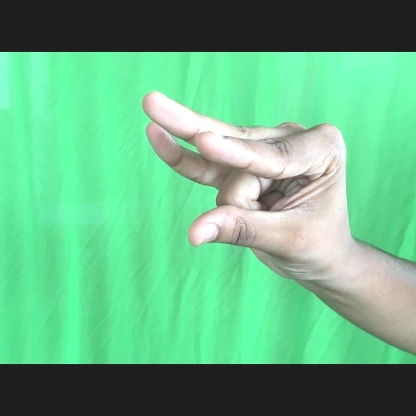
Mudra: Kangulam